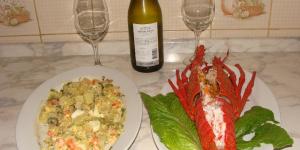
langosta robinson con ensalada de papas